Onofrio Avellino

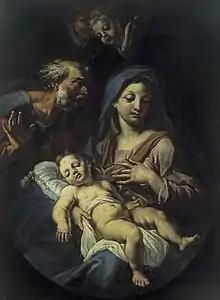
"The Holy Family"

Onofrio Avellino (c. 1674 – 17 April 1741) was an Italian painter of the Baroque period.